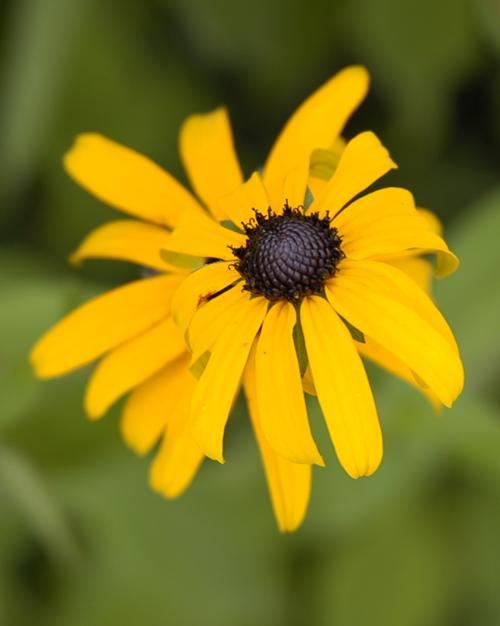
Label: black-eyed susan